Madras Regiment

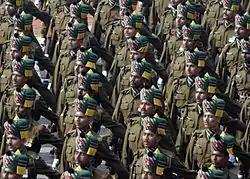
The Madras Regiment marching during the Republic Day Parade, 2013

During the Victorian era, European officers within the Madras regiments largely followed British regulations, as photographic evidence and surviving uniforms conform to the standard British pattern tunics, including but not limited to the 1856, 1867, and 1881 pattern officer's tunics. The transition from coatee to tunic is believed to have taken place from January 1856 onwards, as Dress Regulations of the army dictate that tunics were to be purchased once coatees had been worn. Regimental facings were often regimentally specific; for example, the 27th Madras regiment wore scarlet tunics with yellow facings, and the buttons were gilt with the battle honor 'Mahdipore'. European officers at first in the 1850's wore the 'Air Tube Styled' tropical helmet but later transitioned to the official pattern Foreign Service Helmet with a regimentally specific puggaree.